Loïc Chetout

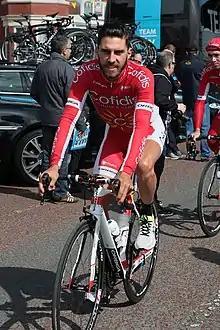
Chetout in 2015.

Loïc Chetout (born 23 September 1992) is a French former professional racing cyclist, who rode professionally between 2015 and 2019 for UCI Professional Continental team .